Aubagne

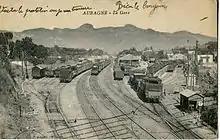
Aubagne station before 1916

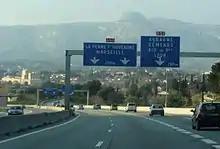
The A50-A52 junction in Aubagne

Aubagne was the first commune in France to be completely surrounded by autoroutes: the A50 autoroute Marseille-Toulon, the A52 autoroute to Aubagne-Aix-en-Provence, and the connecting motorway A501.